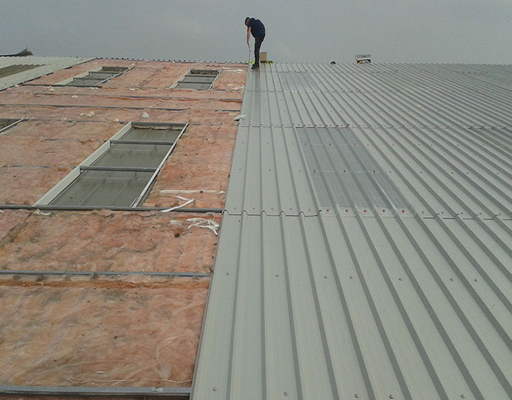
a view up the industrial roof .